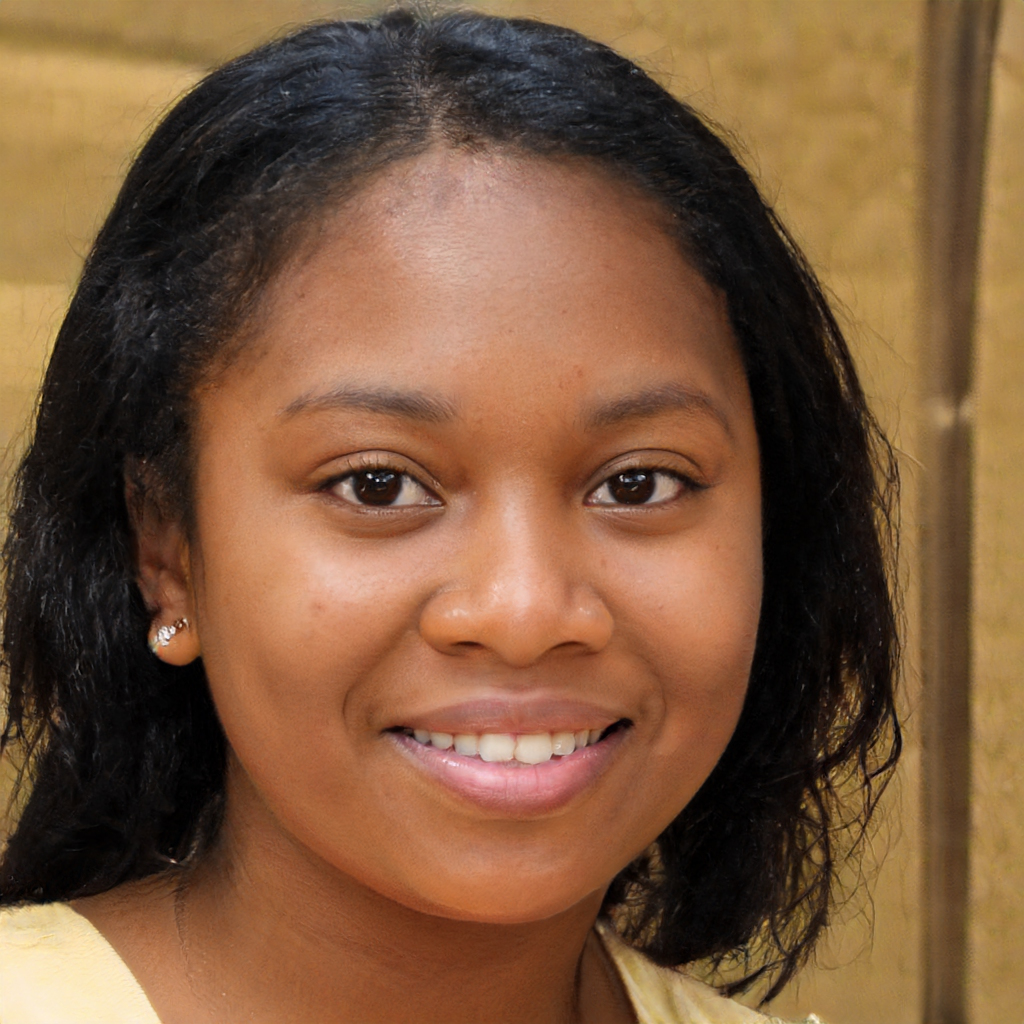
Gender: Female